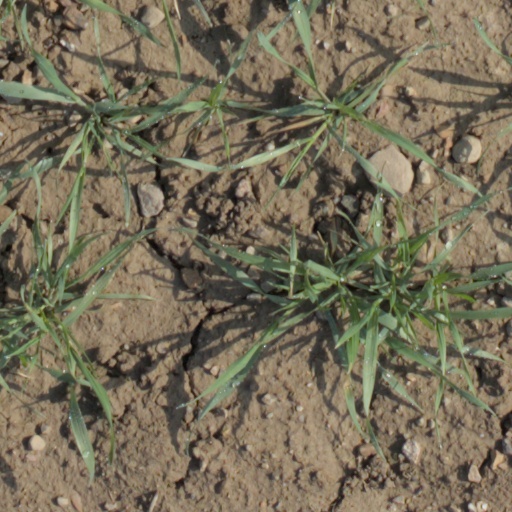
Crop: wheat